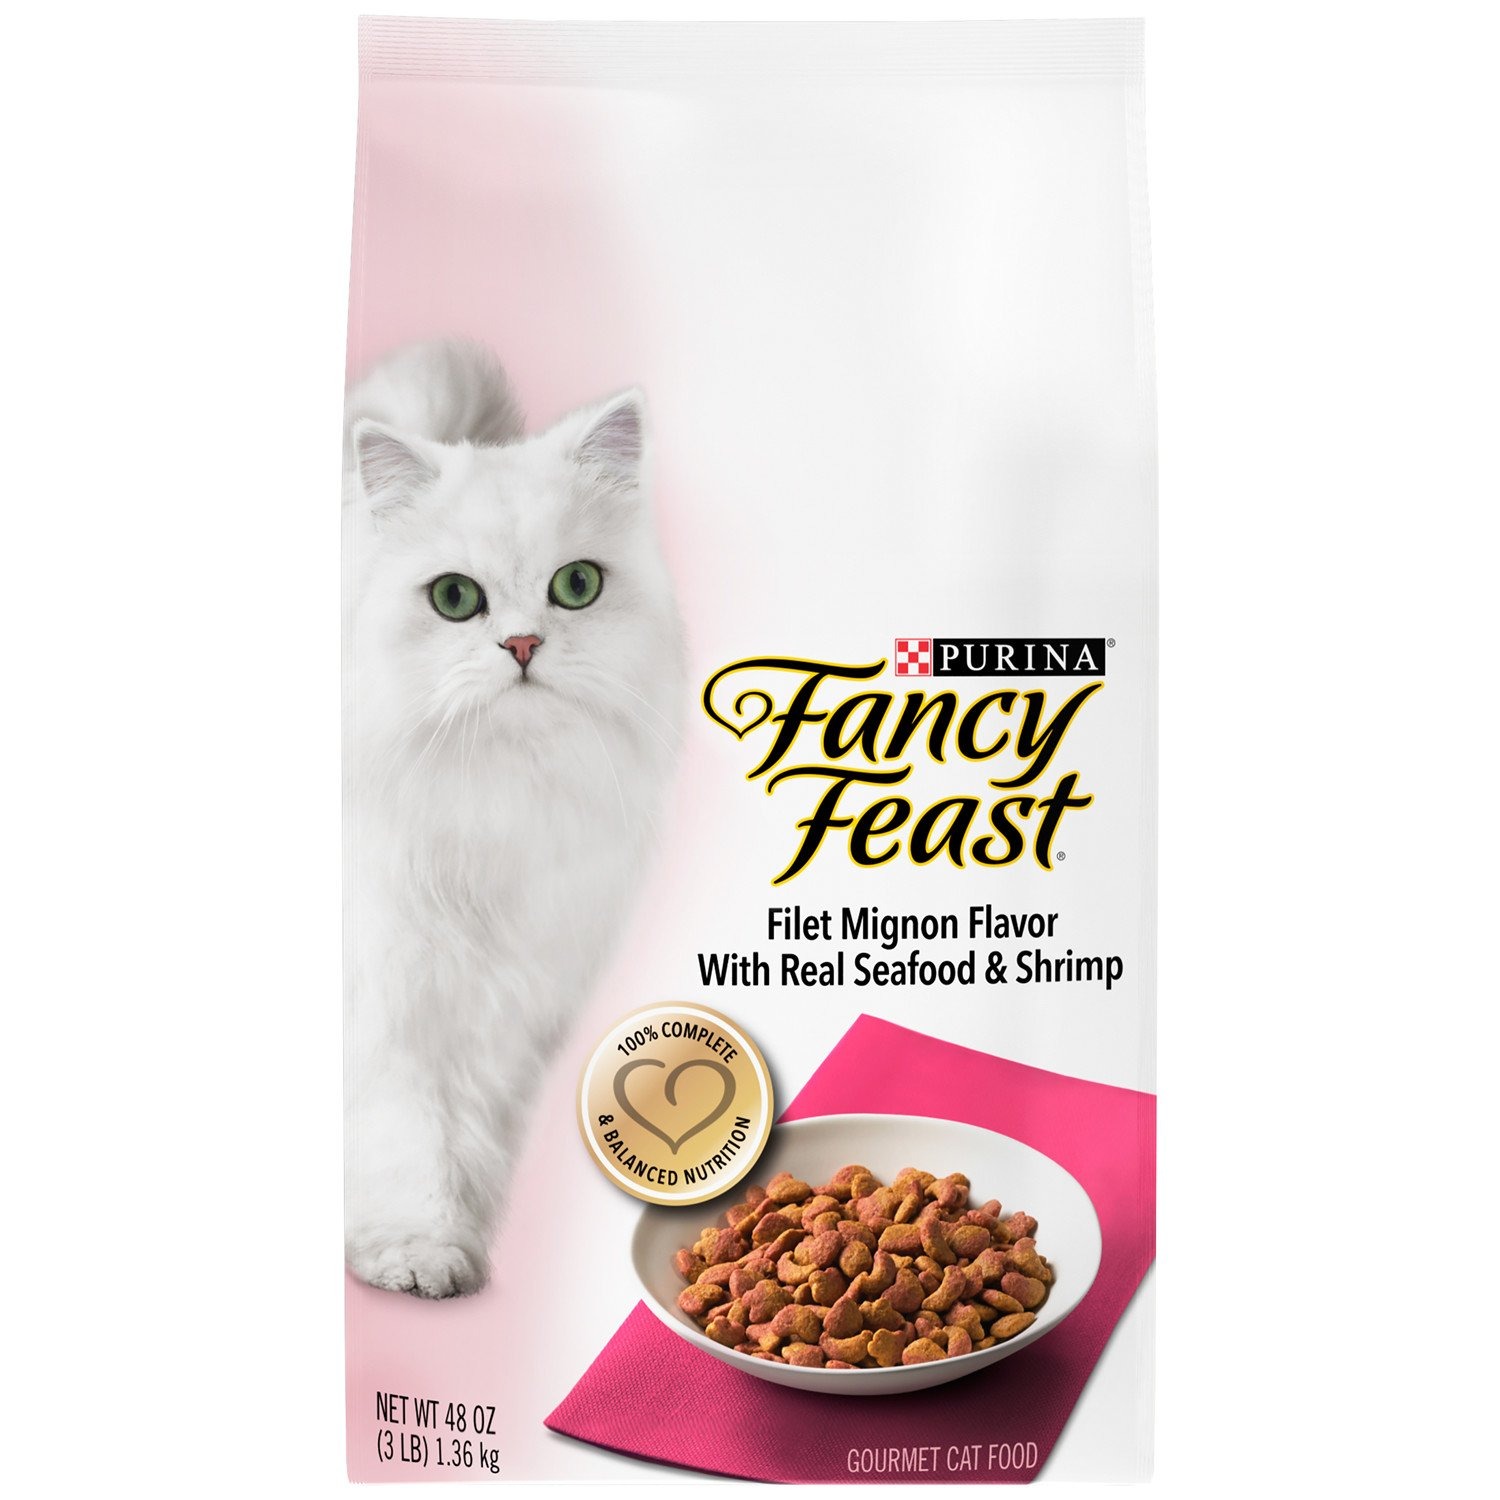
Item Name: Fancy Feast Dry Filet Mignon Pet Food, 3 Pound
Bullet Point 1: 100% Complete & Balanced Nutrition
Bullet Point 2: Delightfully Crunchy
Bullet Point 3: Deliciously Savory
Bullet Point 4: Nutritionally Complete & Balanced
Value: 3.0
Unit: Pound

Price: 9.12